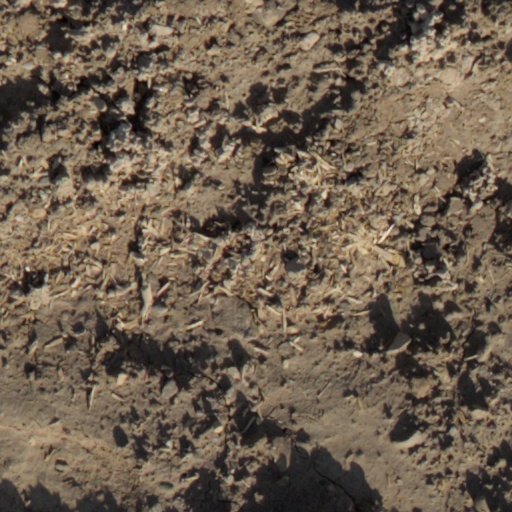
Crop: wheat